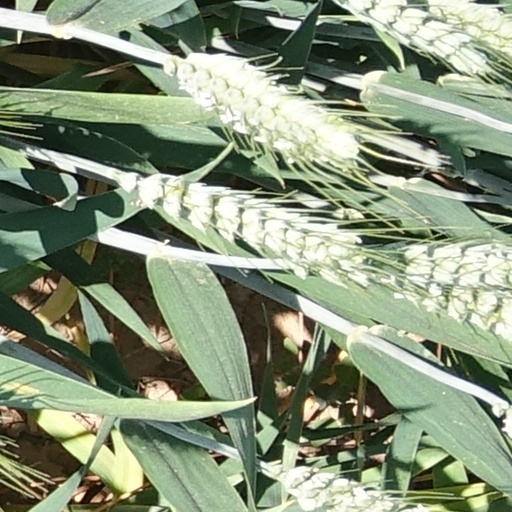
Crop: wheat